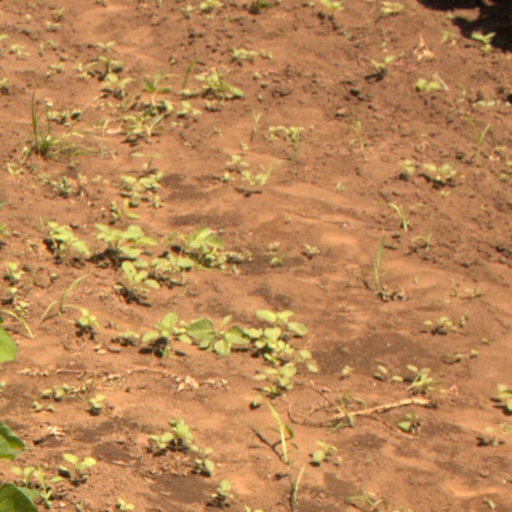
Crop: soybean